Jan Pesman

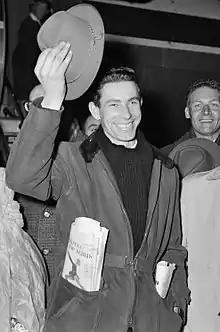
Pesman in 1960

Jan Sijbrand Pesman (4 May 1931 – 23 January 2014) was a Dutch speed skater who specialized in long distances. He competed at the 1960 Winter Olympics in the 500 m, 5000 m and 10,000 m events and won a bronze medal in the 5000 m.